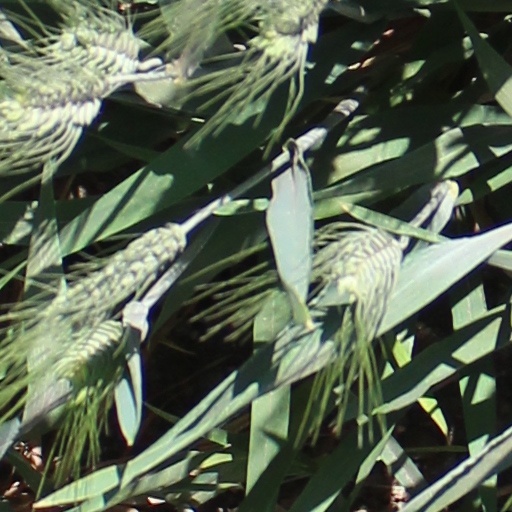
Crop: wheat